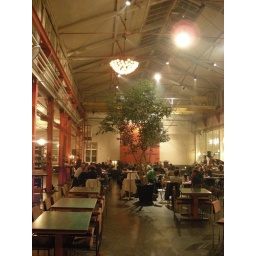
A really nice bar in what looks like an ex- machine shop